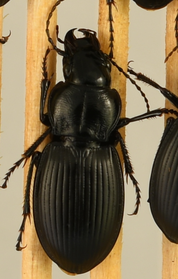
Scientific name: Cyclotrachelus torvus
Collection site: Northern Great Plains Research Laboratory Site (NOGP), plot NOGP_005